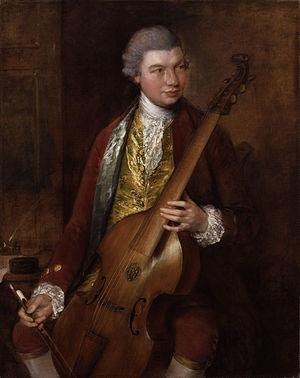
Cette page fournit une liste chronologique de tableaux du peintre anglais Thomas Gainsborough
Le Hanover Square Rooms ou Queen's Concert Rooms était un ensemble de salles principalement utilisées pour des concerts musicaux, située au coin de Hanover Square, à Londres, créés par l’impresario Giovanni Gallini en partenariat avec Johann Christian Bach et Karl Friedrich Abel, en 1774.
Karl Friedrich Abel est un violiste et compositeur allemand de la période classique.